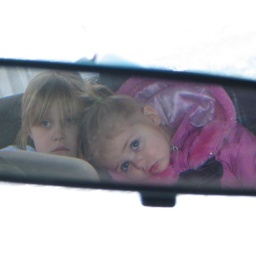
Instant Nostalgia - My girls in a rare peaceful moment in the back seat of my truck this afternoon.